Answer in natural language. Which point is closer to the camera taking this photo, point A  or point B? Choose between the following options: A or B
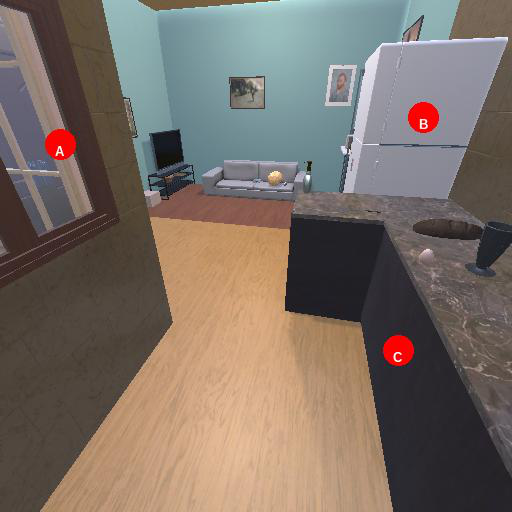
<answer>A</answer>